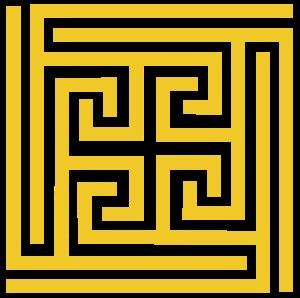
Nandvarta, nandivarta ou nandyavarta est un symbole auspicieux du jaïnisme d'après la tradition shvetambara. Visuellement, le nandvarta est un diagramme d'un swatiska en plus élaboré et complexe. Ce symbole est censé apporter la prospérité.